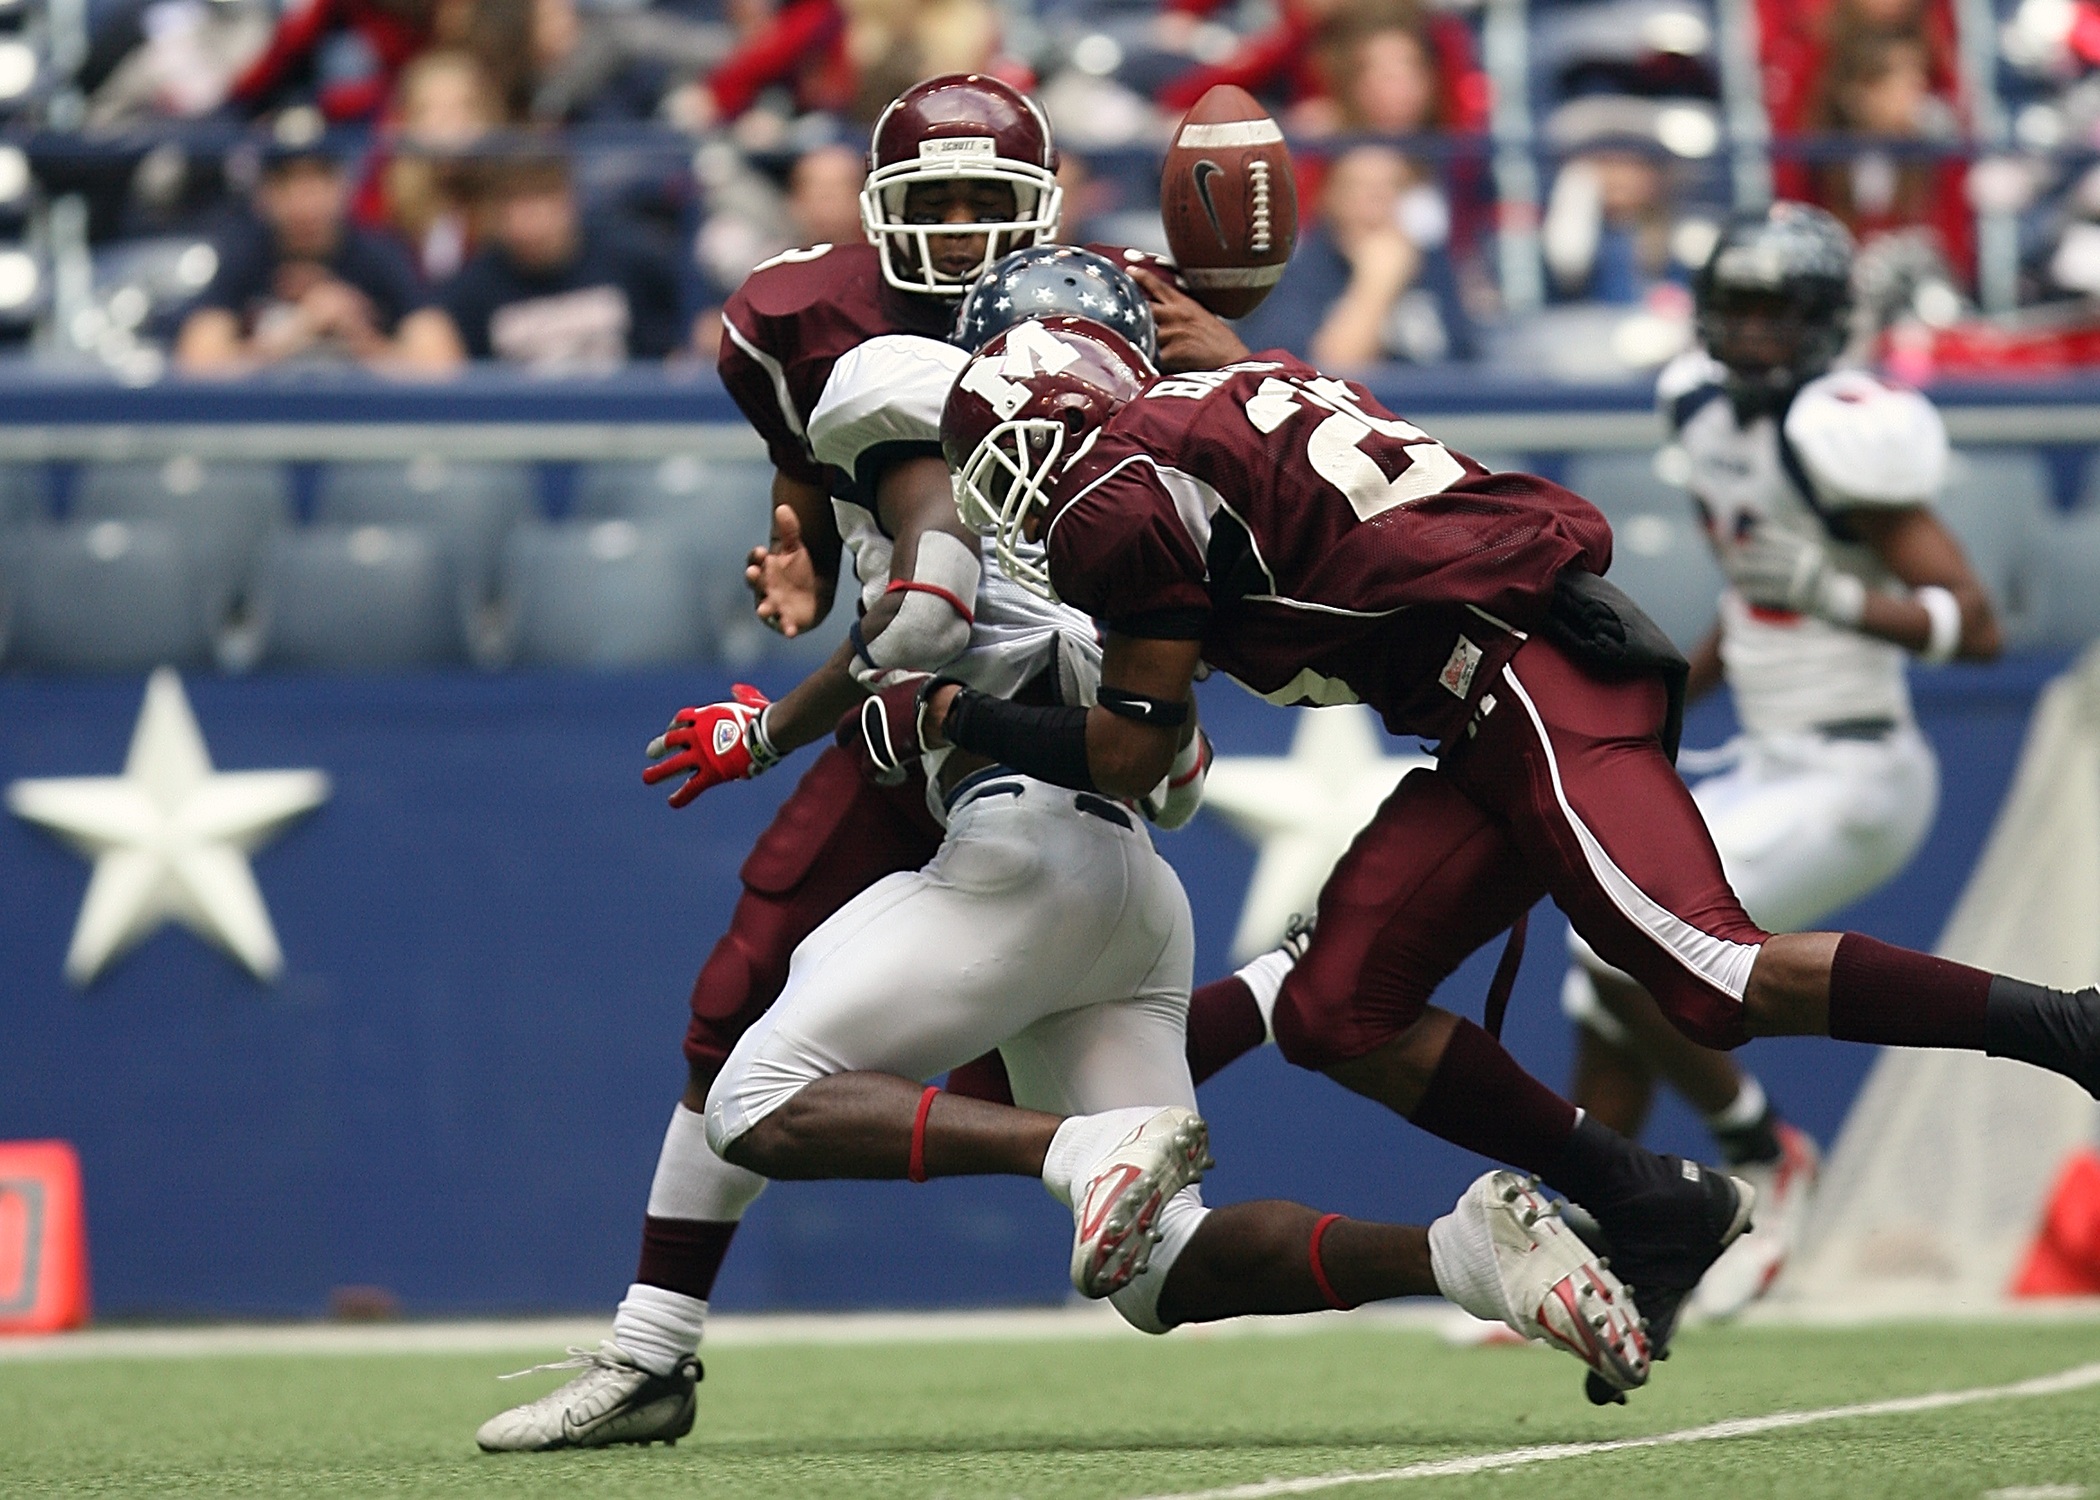
sport, field, male, young, soccer, playing, football, stadium, player, activity, competition, american, team, american football, sports, determination, helmet, ball, uniform, culture, competitive, texas, athlete, defense, texan, touchdown, pads, tackle, football player, ball game, team sport, pass play, masculinity, canadian football, sport venue, arena football, gridiron football